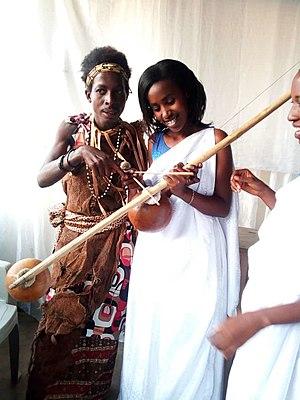
La culture du Burundi désigne d'abord les pratiques culturelles observables de ses 11 000 000 d'habitants.